Mark Geiger

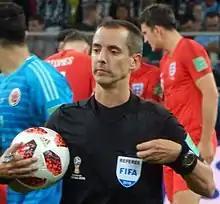
Geiger in 2018

Mark William Geiger (born August 25, 1974) is an American sports administrator and former soccer referee. He is the senior director of match officials at the Professional Referee Organization (PRO), which oversees domestic referees in Major League Soccer (MLS). Geiger previously officiated in MLS and was on the FIFA International Referees List from 2008 to 2019. At the international level, Geiger refereed the 2012 Olympics, the 2013, 2015, and 2017 CONCACAF Gold Cups, and the 2014 and 2018 FIFA World Cups. At the 2014 World Cup, he became the first referee from the United States to officiate a knockout match at a World Cup tournament. Before becoming a full-time referee, Geiger was a high school mathematics teacher.